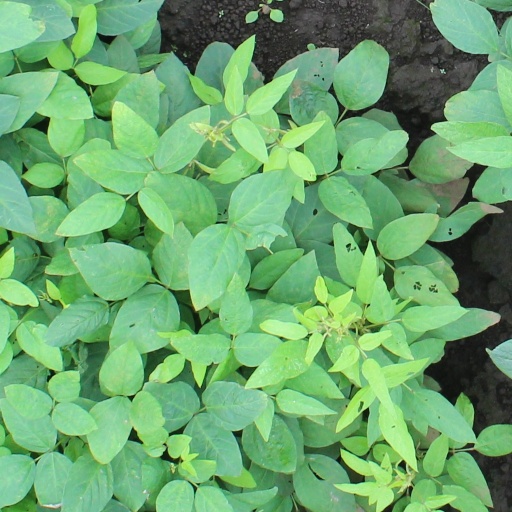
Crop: soybean